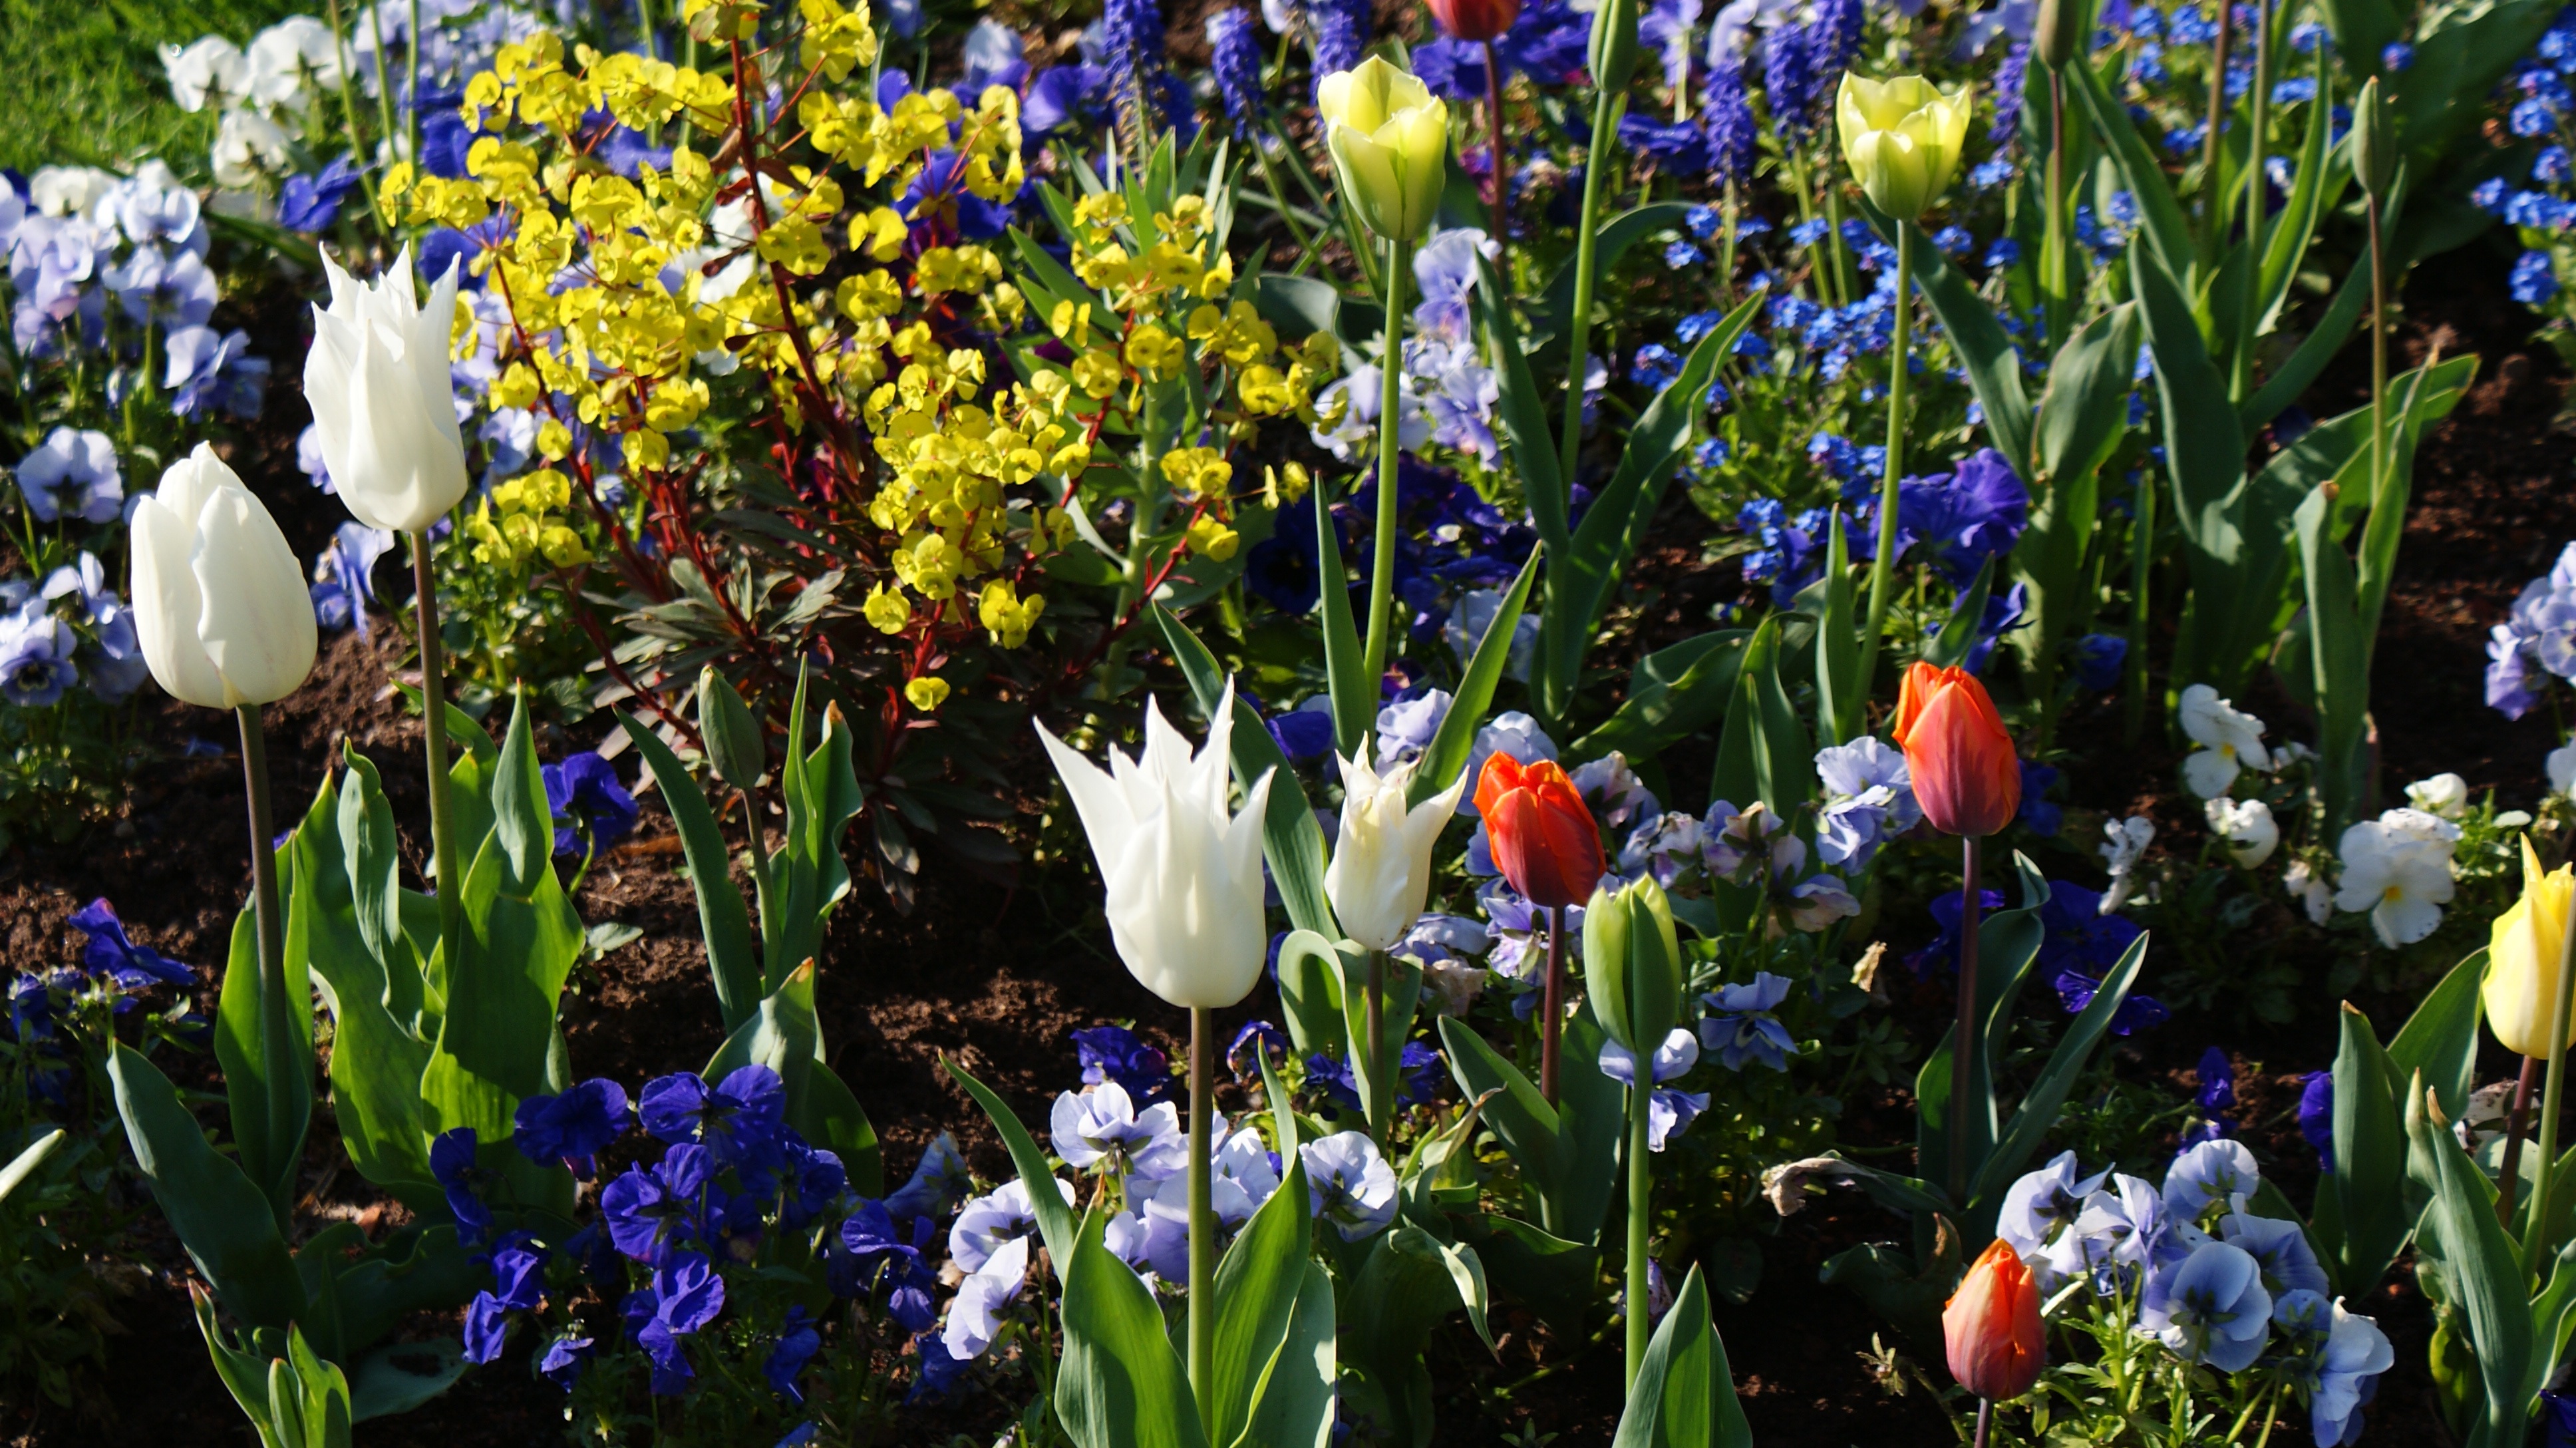
nature, plant, flower, bloom, tulip, spring, botany, garden, flora, wildflower, flowers, flower bed, iris, crocus, flowering plant, land plant, iris family